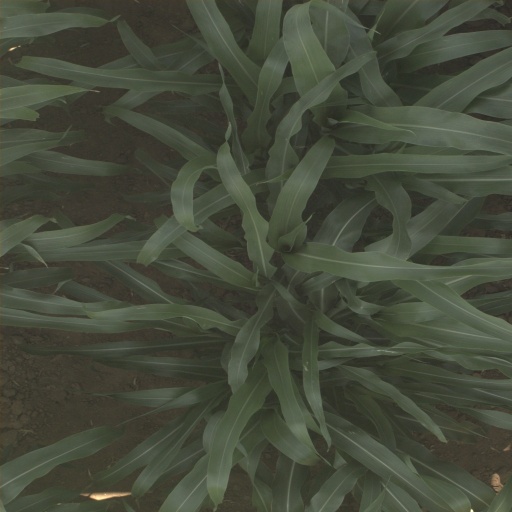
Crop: sorghum